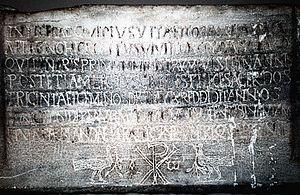
Sarcophage de Concordius, inscription (Arles) - FAN.92.00.2491, FAN.92.00.2492? CIL XII 942 (inscription)
Concordius, né vers 335 et mort vers 385, est évêque d’Arles de 361 à sa mort.